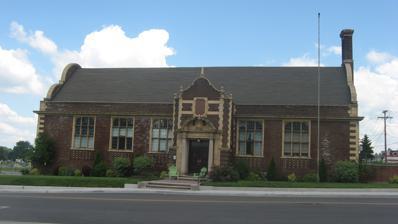
Building: Old Mishawaka Carnegie Library
Country: United States of America
Year built: 1913
United States historic place Mishawaka Carnegie Library U.S. National Register of Historic Places Mishawaka Carnegie Library, July 2013 Location 122 North Hill, Mishawaka, Indiana Coordinates 41°39′41″N 86°11′4″W / 41.66139°N 86.18444°W / 41.66139; -86.18444 Area less than one acre Built 1916 ( 1916 ) Architect Wickes, A.F.; et.al. Architectural style Late 19th And 20th Century Revivals, Jacobethan Revival NRHP reference No. 98001048 Added to NRHP August 14, 1998 Old Mishawaka Carnegie Library is a former public library and historic Carnegie library located at Mishawaka , St. Joseph County, Indiana .  It was built in 1916, and is a one-story, Jacobethan Revival style, oriental brick building with terra cotta embellishments.  It features a projecting entrance portico with limestone columns.  An addition was constructed by the Works Progress Administration in 1937.  It was built with a $30,000 grant from the Carnegie Foundation . It was listed on the National Register of Historic Places in 1998. The building no longer contains a public library. Since 1969, the building has held private offices, a private residence, and in 2018 opened as Jesus Latin Grill and Tequila Bar . References